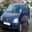
Label: automobile